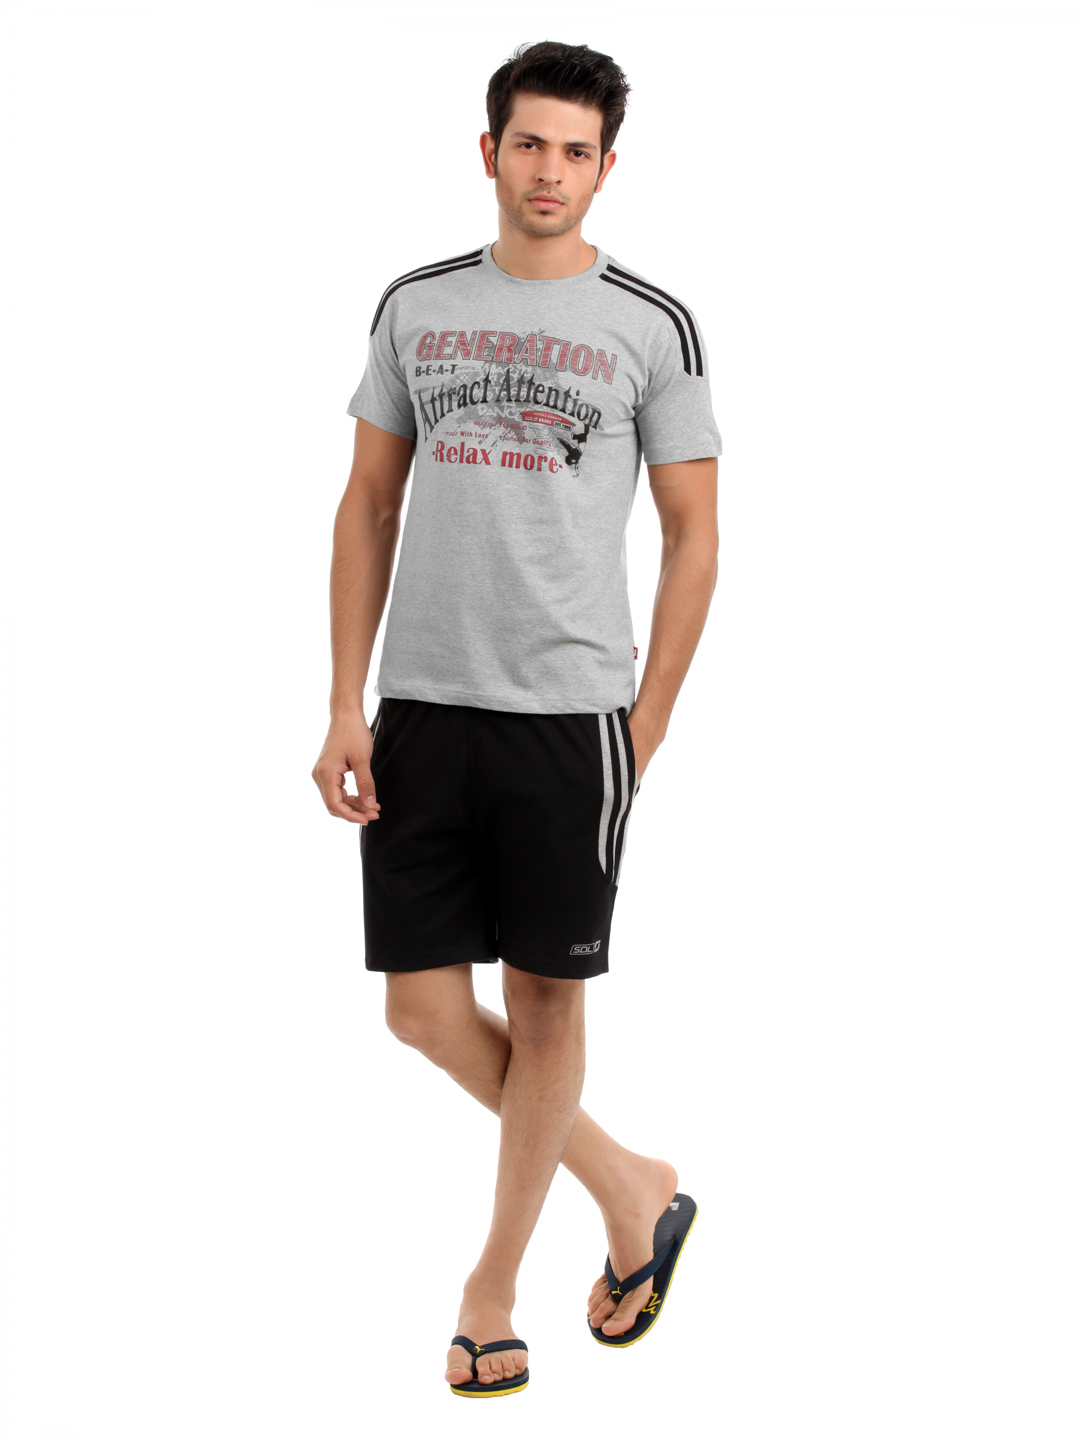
SDL by Sweet Dreams Men Grey & Black Pyjama Set
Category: Apparel / Loungewear and Nightwear / Night suits
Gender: Men
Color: Grey
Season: Summer 2016
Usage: Casual